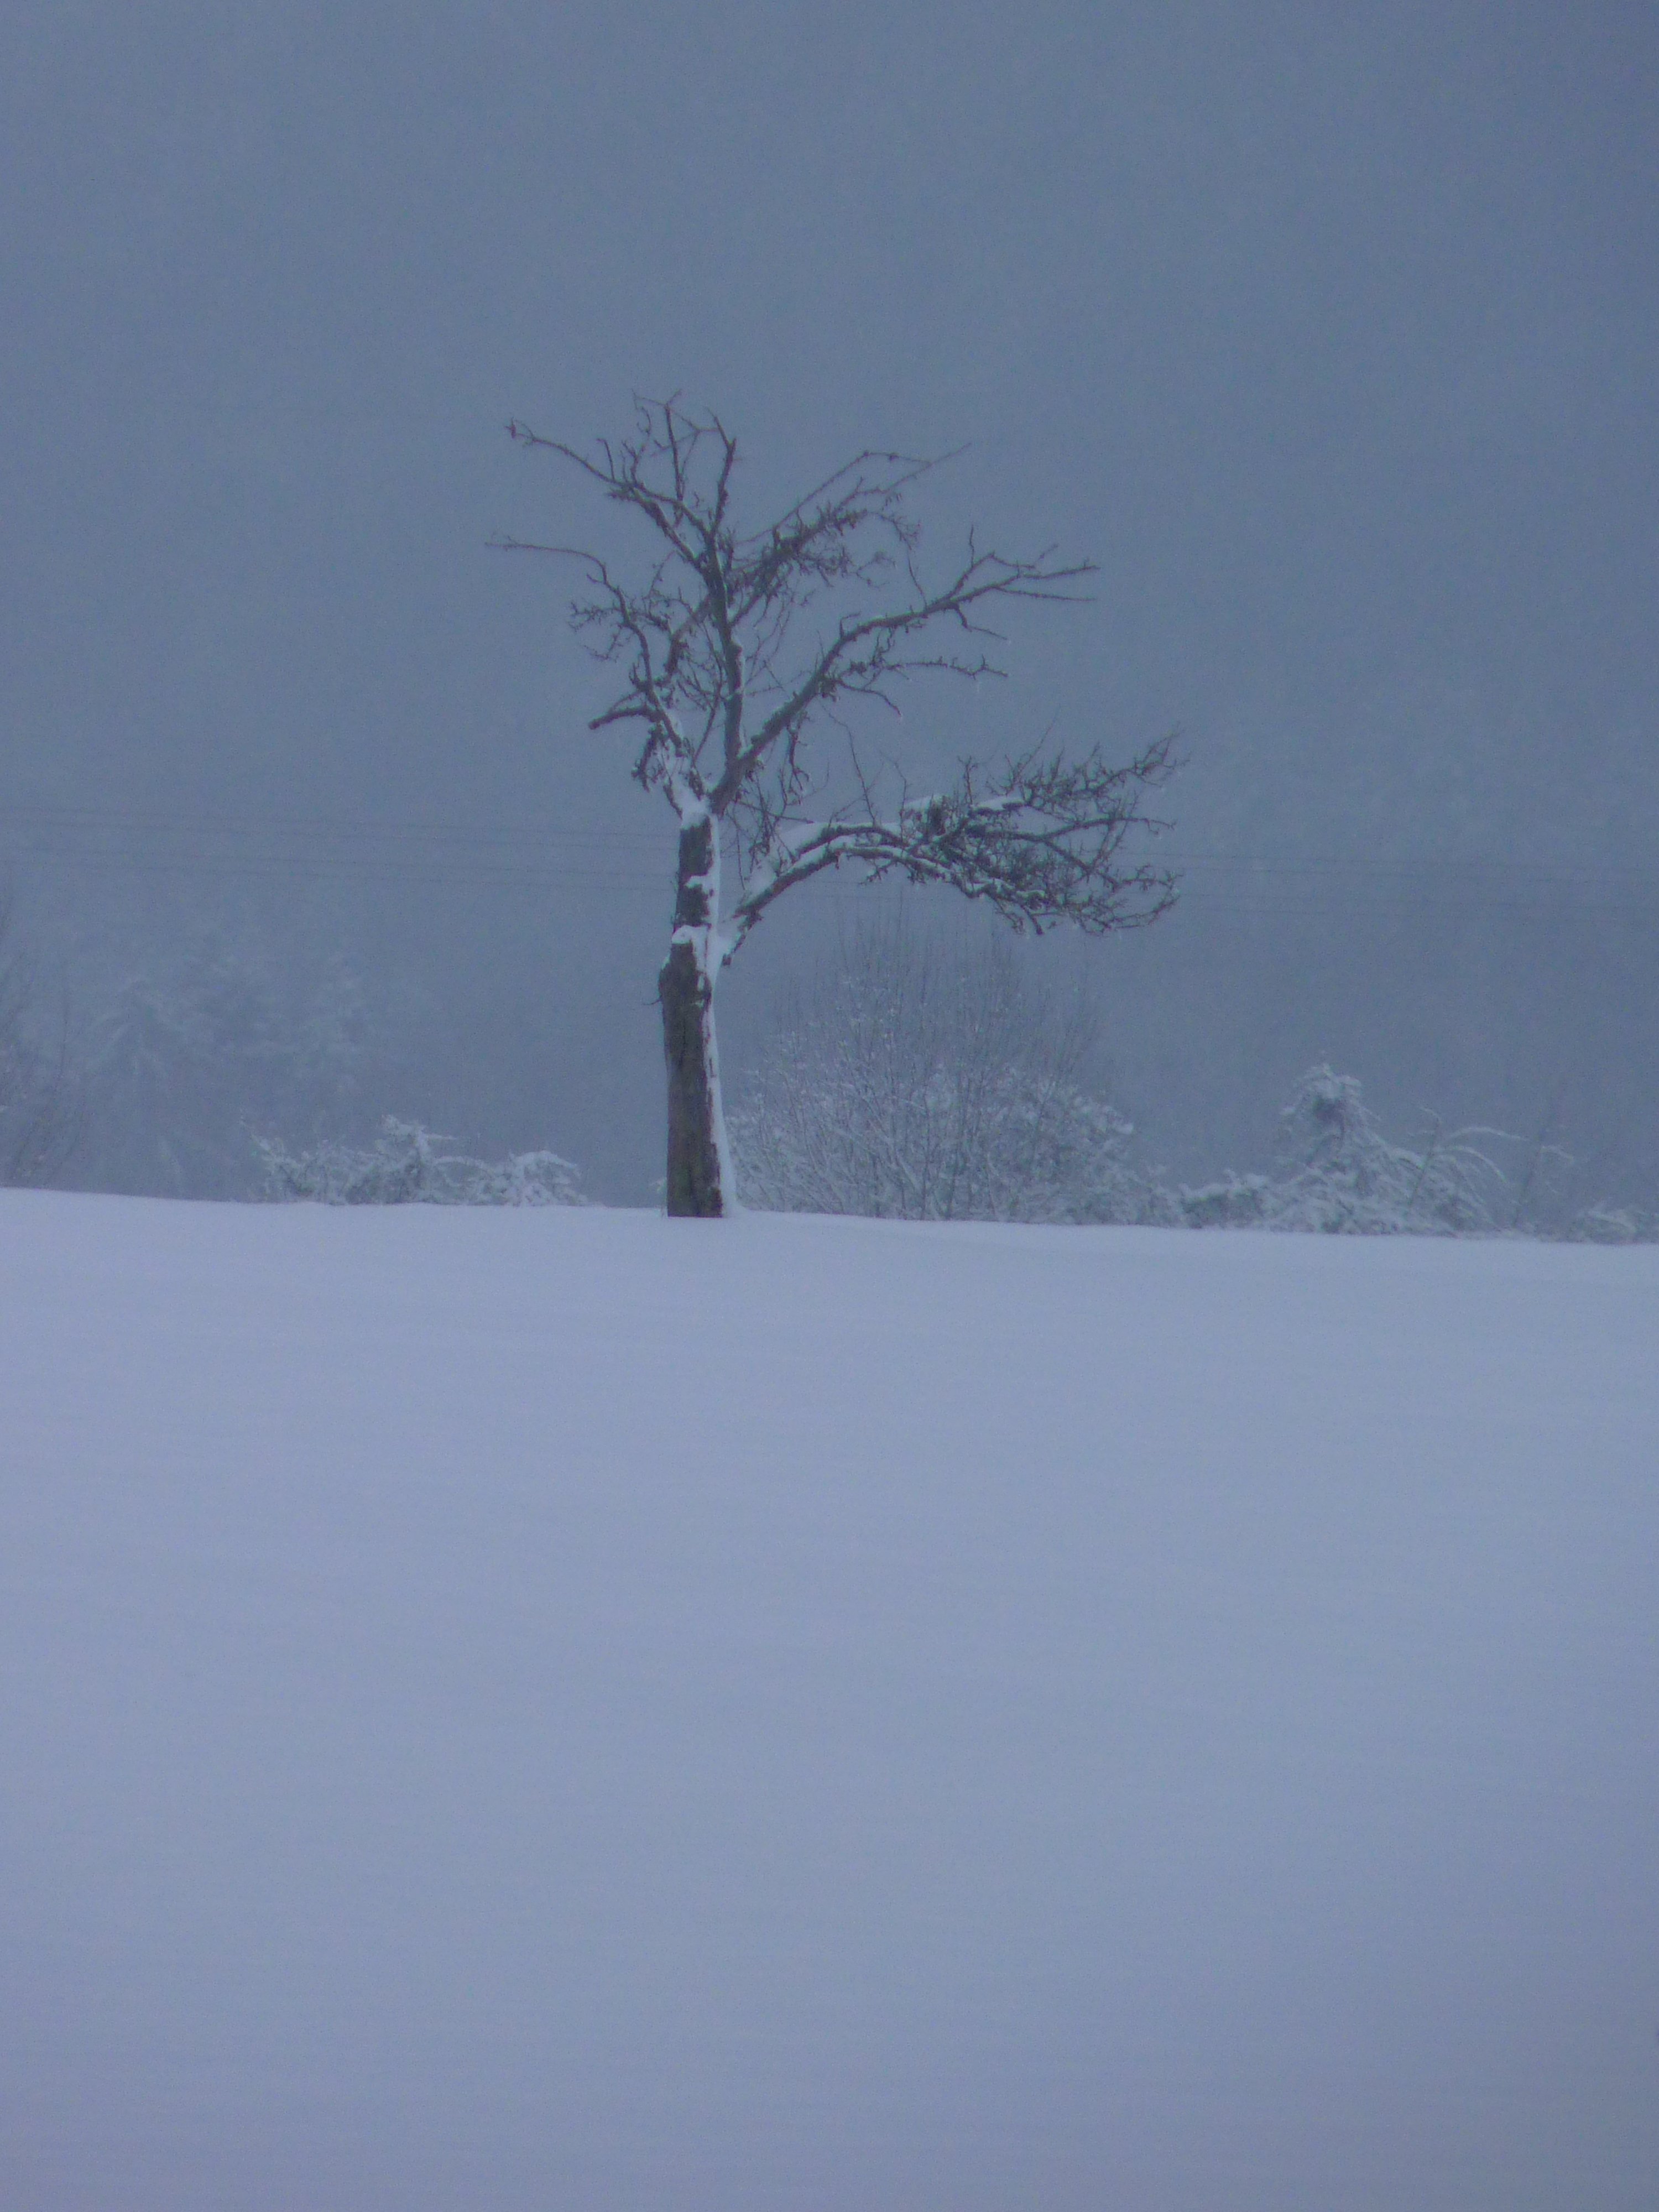
tree, branch, snow, winter, fog, mist, morning, wind, frost, weather, season, blizzard, wintry, freezing, atmospheric phenomenon, winter storm